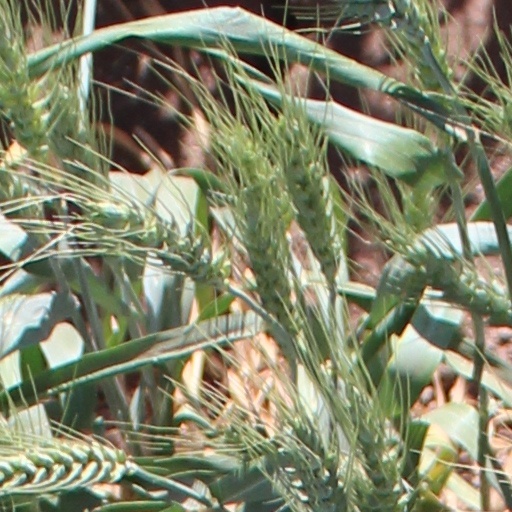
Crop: wheat